Arminianism

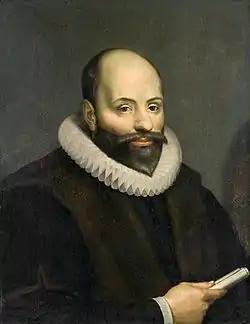
Bailly, David (1620). "Jacobus Arminius".

In England, the so-labelled Arminian doctrines were held, in substance, before and in parallel with those of Arminius. The Thirty-nine Articles of Religion (finalised in 1571), were sufficiently ambiguous that they were compatible with either Arminian or Calvinistic interpretations. Arminianism in the Church of England was fundamentally an expression of negation of Calvinism, and only some theologians held to classical Arminianism, but for the rest they were either semi-Pelagian or Pelagian. In this specific context, contemporary historians prefer to use the term "proto-Arminians" rather than "Arminians" to designate the leanings of those divines who generally didn't follow classical Arminianism. English Arminianism was represented by Arminian Puritans such as John Goodwin or High Anglican Arminians such as Jeremy Taylor and Henry Hammond. Anglican Arminians of the 17th century such as William Laud fought Calvinist Puritans. They actually saw Arminianism in terms of a state church, an idea that was alien to the views of Arminius. This position became particularly evident under the reign (1625–1649) of Charles I of England. Following the English Civil War (1642–1651) Charles II of England, who tolerated the Presbyterians, re-instituted Arminian thought in the Church of England. It was dominant there after the Restoration (1660) for some fifty years.